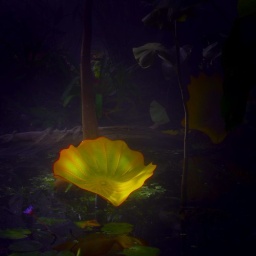
A yellow Persian Chihuly piece in the mist in the orchid house at the Atlanta Botanical Gardens, 2004